Pierson, Iowa

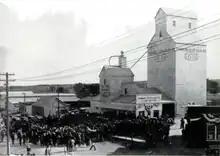
The Farmer's Elevator Co. in 1939

The Farmers' Elevator Co. was founded in 1904 and it had grain from five counties within northwestern Iowa. The co-op elevator sold corn, oats, and barley with 3,500 bushes processed an hour by a lift. An addition was made to the company in 1915 and the facility was rebuilt in 1936. Herman and Henry Rock operated a franchise of John Deere from the late 1920s until the mid-1930s. The business was started again in 1936 as the Rock-Karsten Implement Company. After being in operation by multiple owners over the years, the business ended in 1986. Koch Construction was founded by Bill Koch in the early 1970s and the company mostly completed cement work. The company closed when Koch retired in 2000.